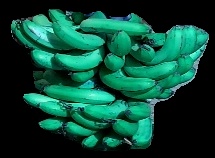
Variety: pachbale
Grade: grade3